Jules Bianchi

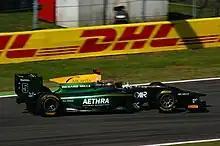
Bianchi at Monza in 2011

Bianchi drove for ART in the subsequent GP2 Asia season and the 2010 GP2 season. He competed in three of the four rounds of the GP2 Asia championship. In the main series, Bianchi took two pole positions and a number of points positions before he was injured in a first-lap crash at the Hungaroring. In the feature race, he spun into the path of the field exiting the first corner, and was struck head-on by Ho-Pin Tung, sustaining a fractured second lumbar vertebra in the process. Bianchi was fourth in the drivers' championship at the time of his injury. Despite initial pessimistic assessments of the severity of his injury, he recovered to take part in the next round of the championship.